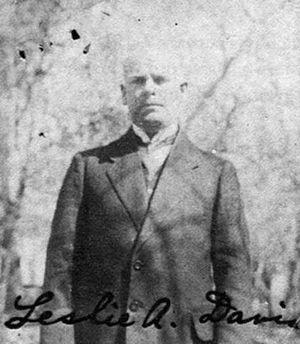
Les témoins du Génocide arménien donnent des informations et détails pour comprendre le massacre perpétré par l'Empire ottoman, au début du XXᵉ siècle. La plupart des témoins sont des journalistes, diplomates, soldats, médecins, écrivains ou missionnaires.
Leslie A. Davis, né en 1876 et mort en 1960, est un diplomate américain en poste dans l'Empire ottoman entre 1914 et 1917.